Jessie Diggins

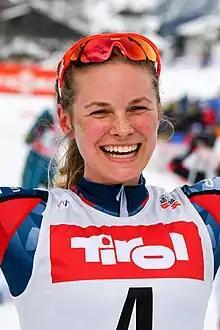
Diggins in Seefeld, 2018

Jessica Diggins (born August 26, 1991) is an American cross-country skier. She is the most accomplished cross-country skier from the United States in the sport's history having won three World Cup overall titles, three Olympic medals, seven World Championship medals, and numerous other event championships. Diggins has used her status as a famous athlete to advance advocacy related to climate change and eating disorders.